William Wierman Wright

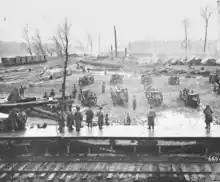
U.S. Military Railroad construction corps base for Nashville and Northwestern Railroad with the 12th and 13th United States Colored Infantry Regiments in Johnsonville, TN

Colonel Reuben D. Mussey Jr. recruited African-American soldiers for the Union Army, being detailed to act as a commissioner for organizing black troops with headquarters at Nashville. On June 14, 1864, Mussey was appointed colonel of the 100th U.S. Colored Infantry.